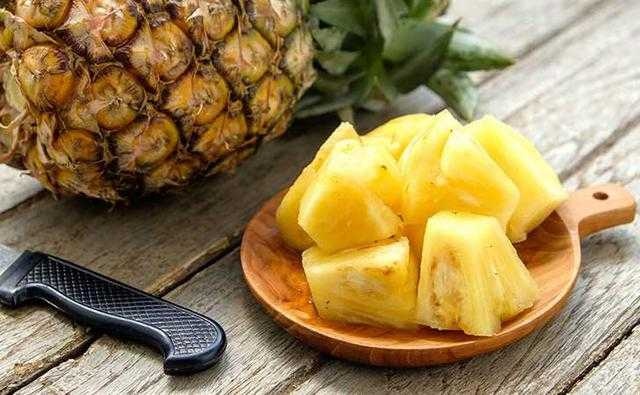
Label: Pineapple